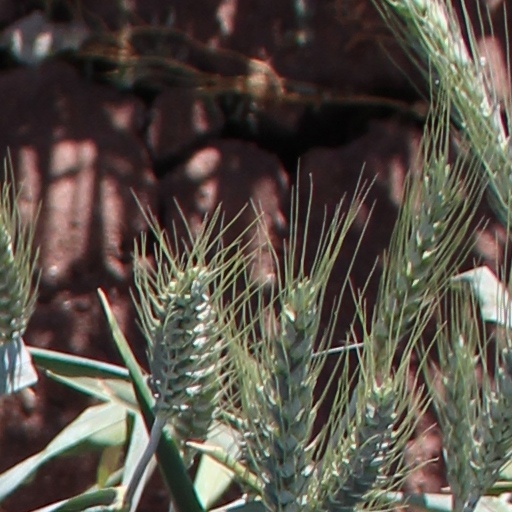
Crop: wheat